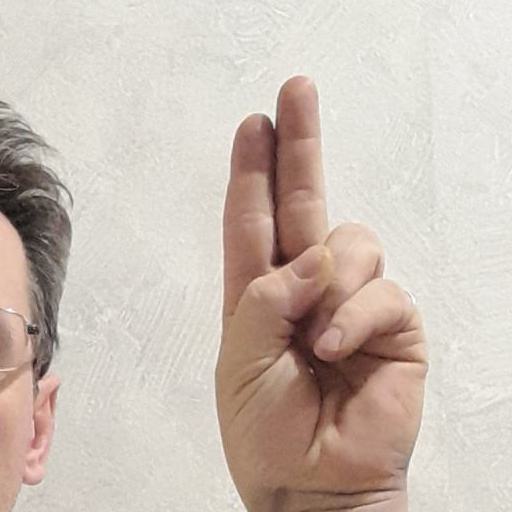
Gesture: two_up